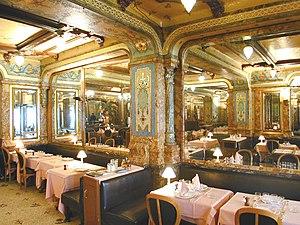
Décor de la Brasserie Mollard
Cet article recense les monuments historiques du 8ᵉ arrondissement de Paris, en France.
La gare de Paris-Saint-Lazare, dite aussi gare Saint-Lazare, est l'une des six grandes gares terminus du réseau de la SNCF à Paris. Située dans le quartier de l'Europe du 8ᵉ arrondissement, c'est l'une des anciennes têtes de ligne du réseau Ouest-État.
La Brasserie Mollard est une des plus anciennes brasseries de Paris. Son décor est l’œuvre d’Édouard-Jean Niermans, architecte de l’Hôtel Negresco à Nice, l’Hôtel de Paris à Monte-Carlo et du cabaret du Moulin-Rouge, assisté d'Eugène Martial Simas.